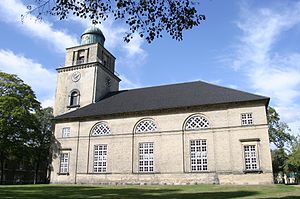
Neumünster / Historie / I Helstaten
Vicelinkirken i Neumünster.
Neumünster er en kredsfri by i det nordlige Tyskland, beliggende i delstaten Slesvig-Holsten. Den holstenske by blev i 1127 grundlagt af den nordtyske missionær Vicelin. Neumünster har i dag omtrent 80.000 indbyggere.